Rio Grande (1950 film)

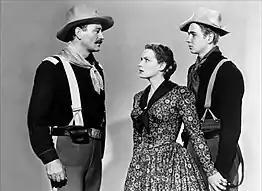
John Wayne, Maureen O'Hara and Claude Jarman Jr. in "Rio Grande"

With the completion of "Wagon Master", Ford did not want to make another Western. Instead, he wanted to film the Ireland-set romantic comedy-drama film "The Quiet Man" with Wayne and Maureen O'Hara, but Herbert Yates, the studio president of Republic Pictures, insisted that Ford first make "Rio Grande" with the same pairing of Wayne and O'Hara because he thought the script of "The Quiet Man" was weak and that the story was of little general interest. Yates insisted that "Rio Grande" be made before "The Quiet Man", to offset the anticipated losses on that film. When "The Quiet Man" was eventually released in 1952, though, it vastly out-performed "Rio Grande" by grossing $3.8 million in its first year and giving Yates and Republic Pictures one of the top-10 hits of the year.